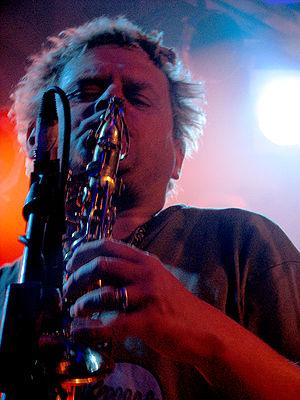
Kazik Staszewski, alias Kazimierz Piotr Staszewski est un chanteur, parolier et saxophoniste polonais. Il est le leader du groupe Kult.